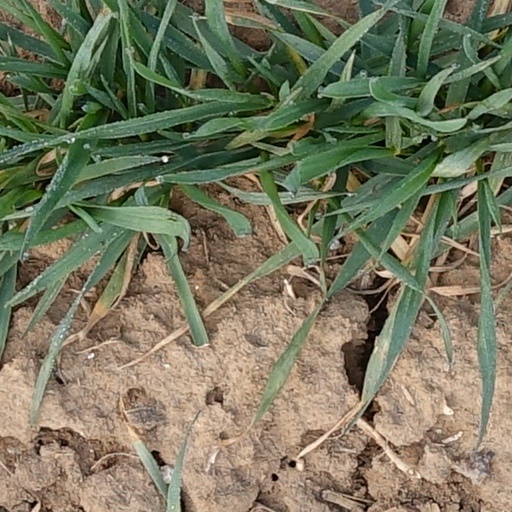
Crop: wheat